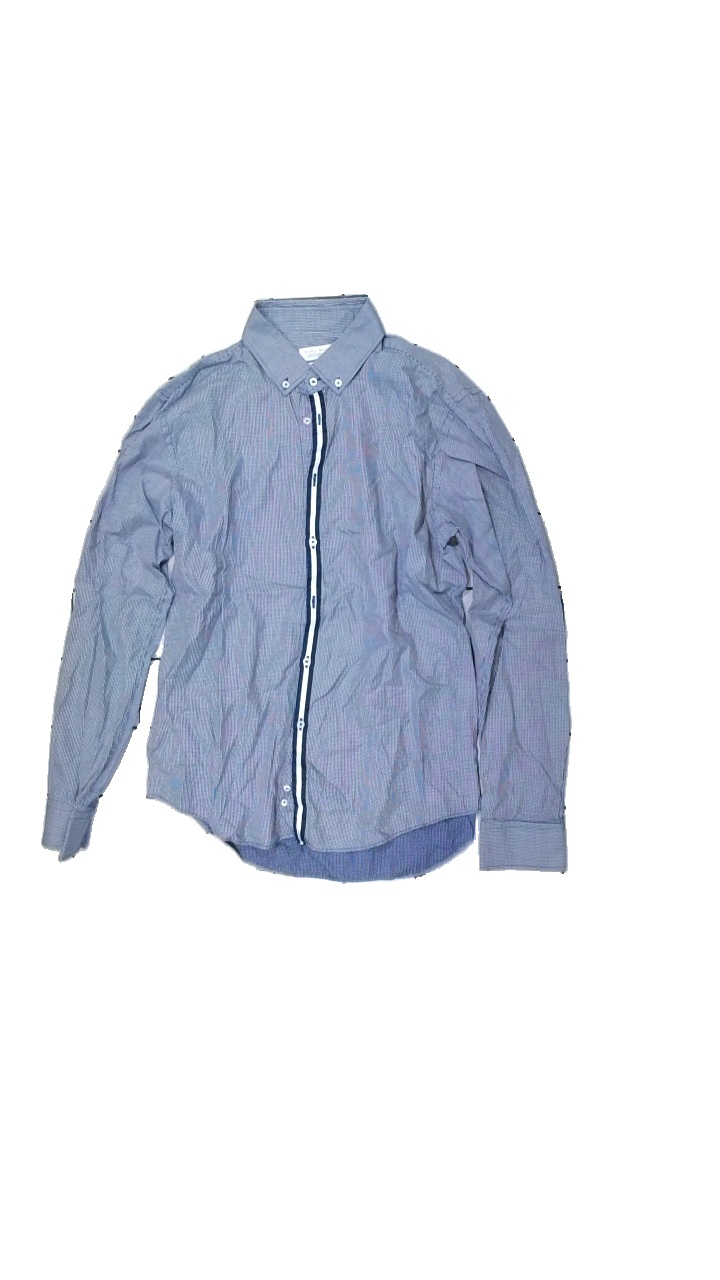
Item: Shirt (Men)
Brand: Zara Man
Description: Blue and white checkered shirt
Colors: Blue, White
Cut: Regular
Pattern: Checkered print
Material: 80% Cotton 20% Elastan
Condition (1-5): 5
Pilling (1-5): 5
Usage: Reuse
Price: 50-100